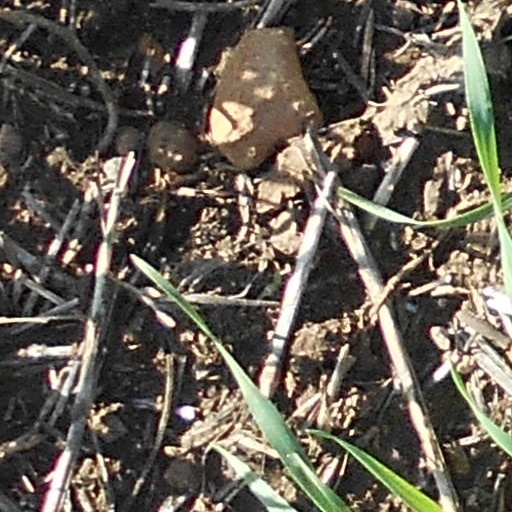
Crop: wheat